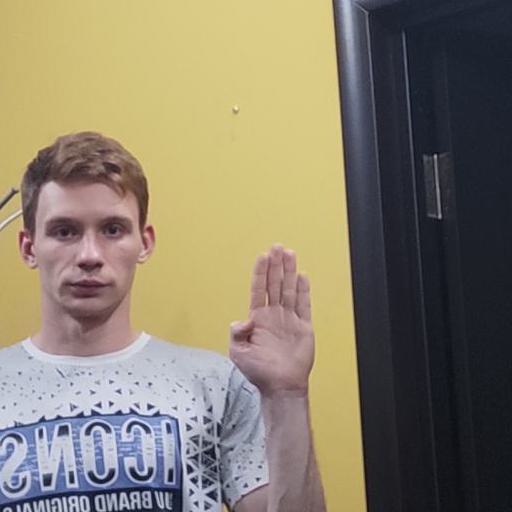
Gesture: stop